Egon Kaur

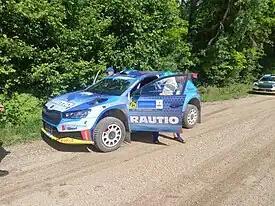
Egon Kaur in 2023 Rally Estonia

Egon Kaur (born 20 August 1987) is an Estonian rally driver.